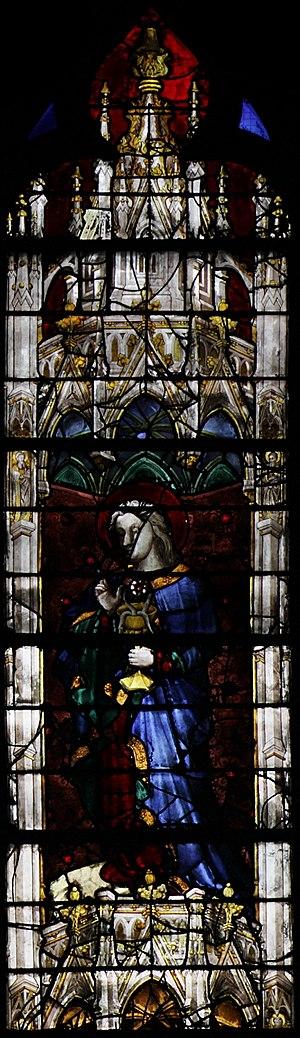
Jean est un Juif du Iᵉʳ siècle devenu disciple de Jésus.
La Chapelle de Vendôme est une chapelle taillée dans le collatéral sud de la Cathédrale Notre-Dame de Chartres.